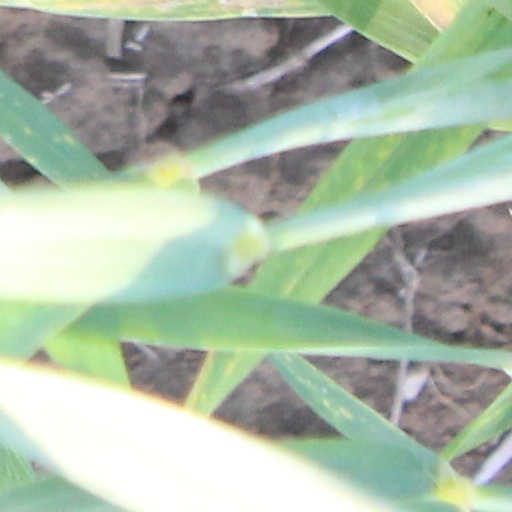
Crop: wheat